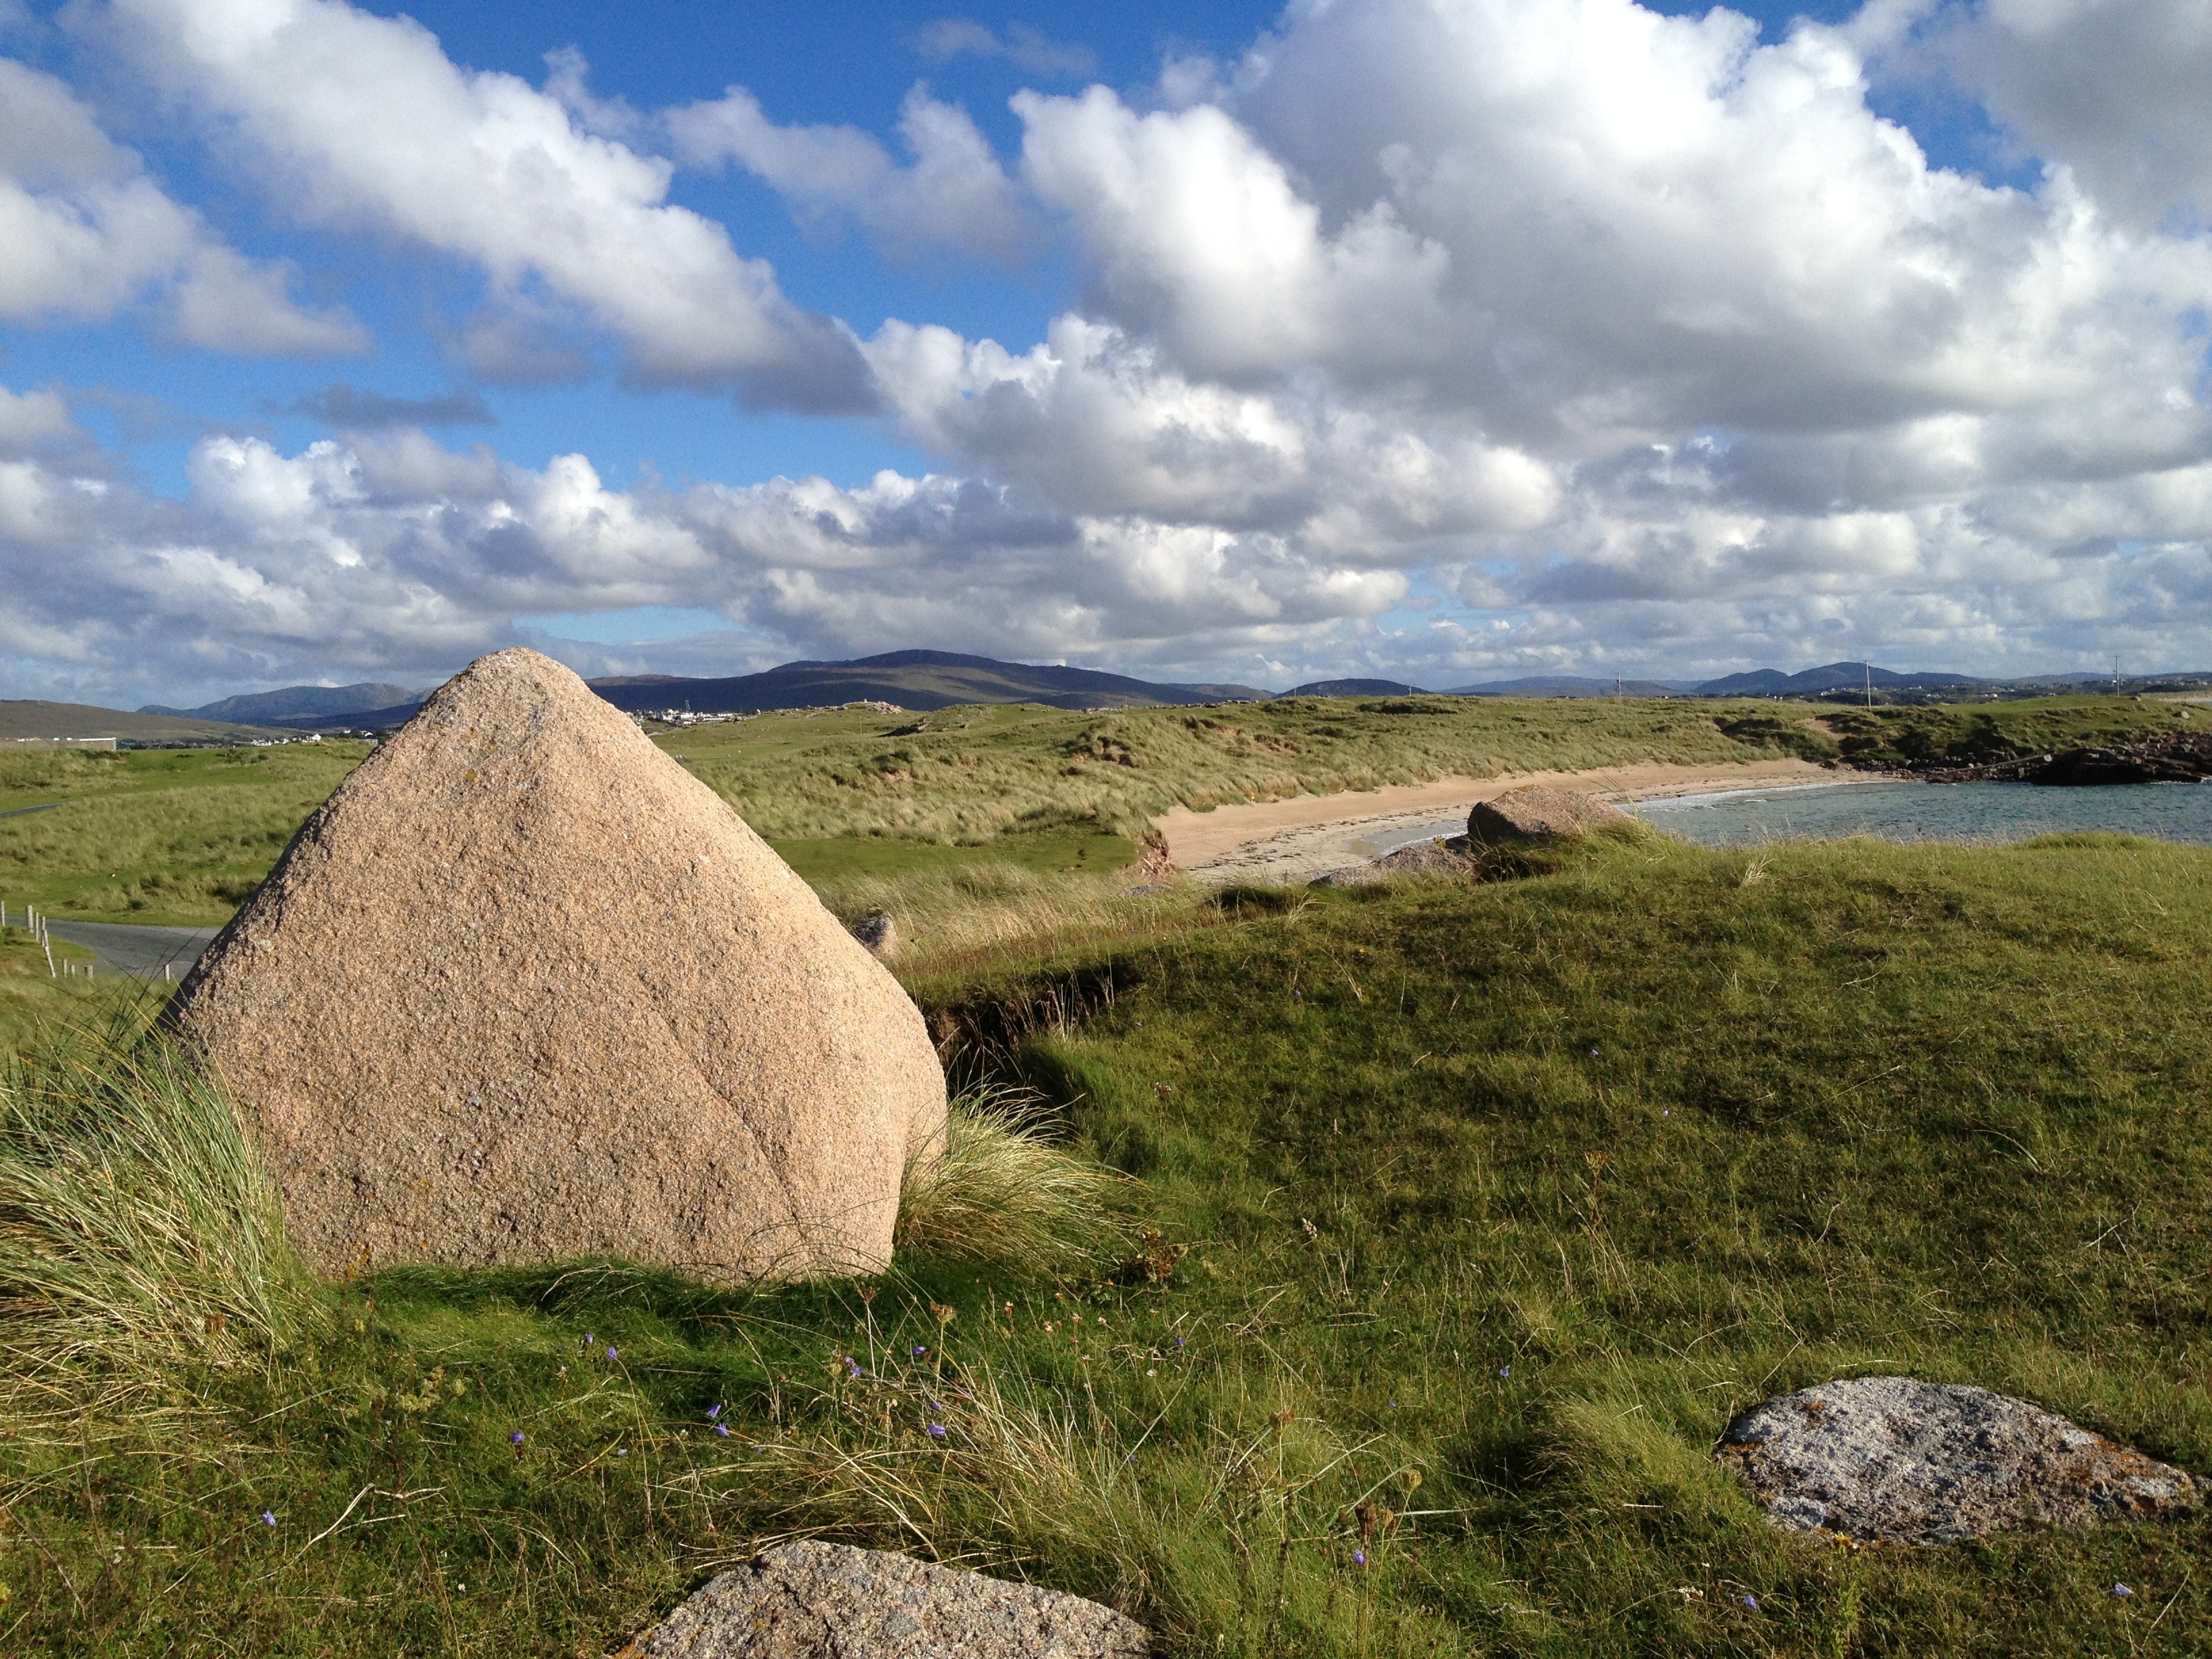
landscape, sea, coast, water, nature, grass, sand, rock, mountain, cloud, sky, white, cloudy, hill, cliff, fluffy, scenic, scenery, weather, blue, rocky, highland, terrain, material, greenery, rocks, outdoors, structures, stones, clouds, geology, grassland, badlands, grasslands, landscapes, plateau, day, ireland, hard, fell, loch, ecosystem, matter, mound, mass, solid, rural area, meadows, donegal